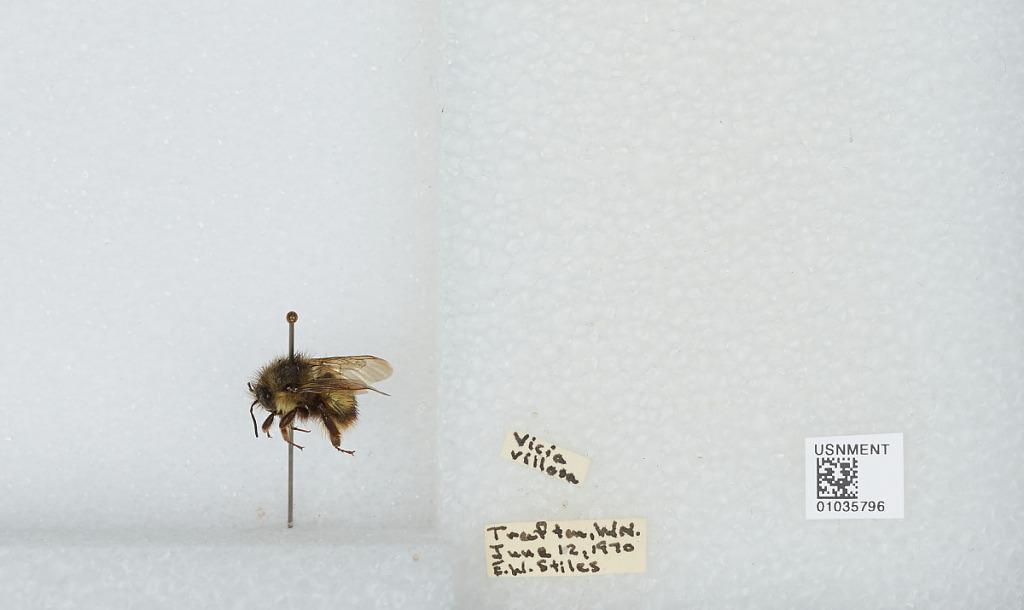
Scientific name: Bombus (Pyrobombus) mixtus Cresson
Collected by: E. Stiles
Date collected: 1970-6-12
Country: United States
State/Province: Washington
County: Snohomish
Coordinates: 48.04, -121.71